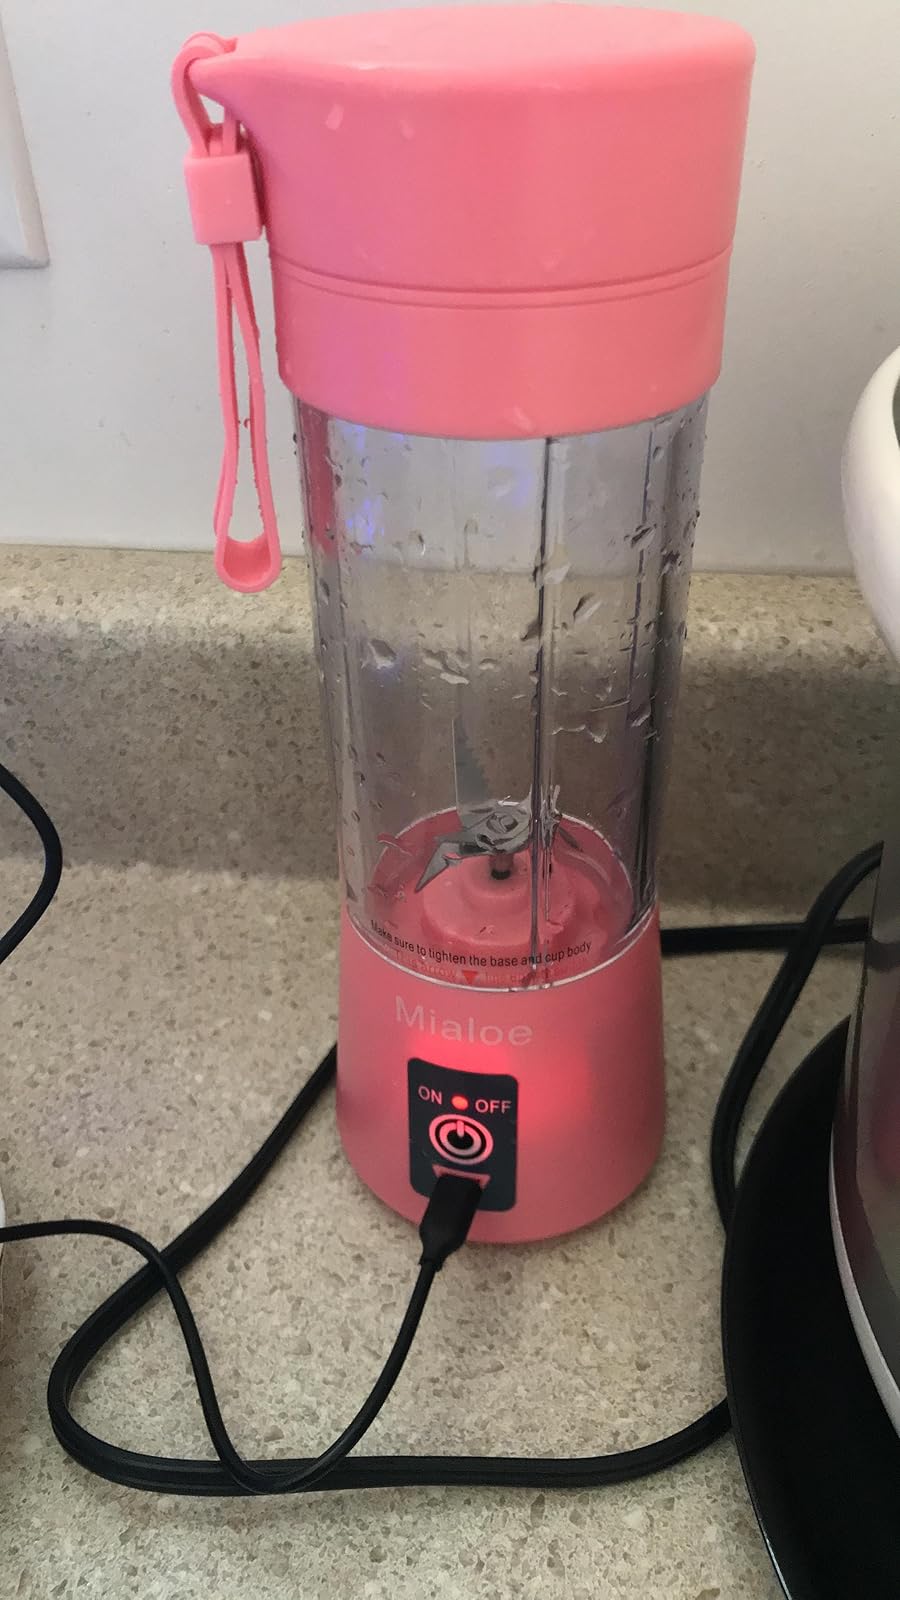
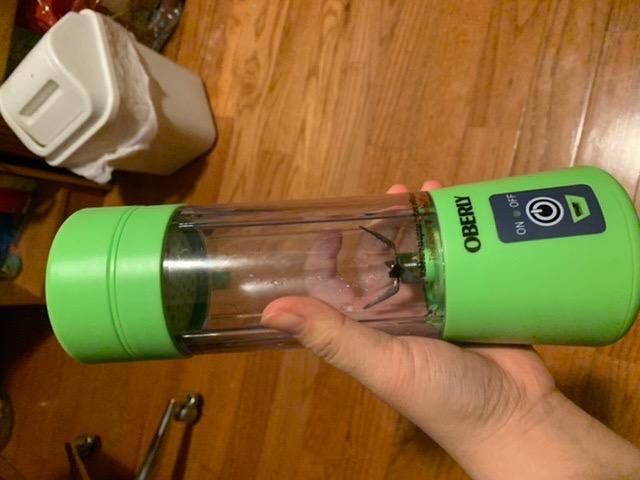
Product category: items_blender
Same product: no